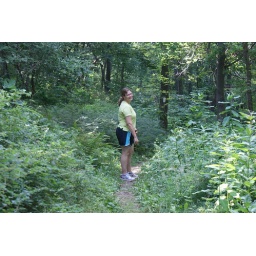
camping at loft mountain in the blue ridge